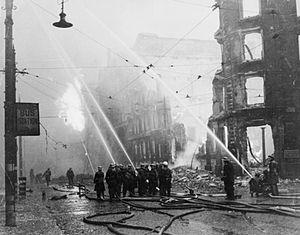
Le Blitz est la campagne de bombardements stratégiques durant la Seconde Guerre mondiale menée par l'aviation allemande contre le Royaume-Uni du 7 septembre 1940 au 21 mai 1941. Il s'agit de l'opération la plus connue de la bataille d'Angleterre.